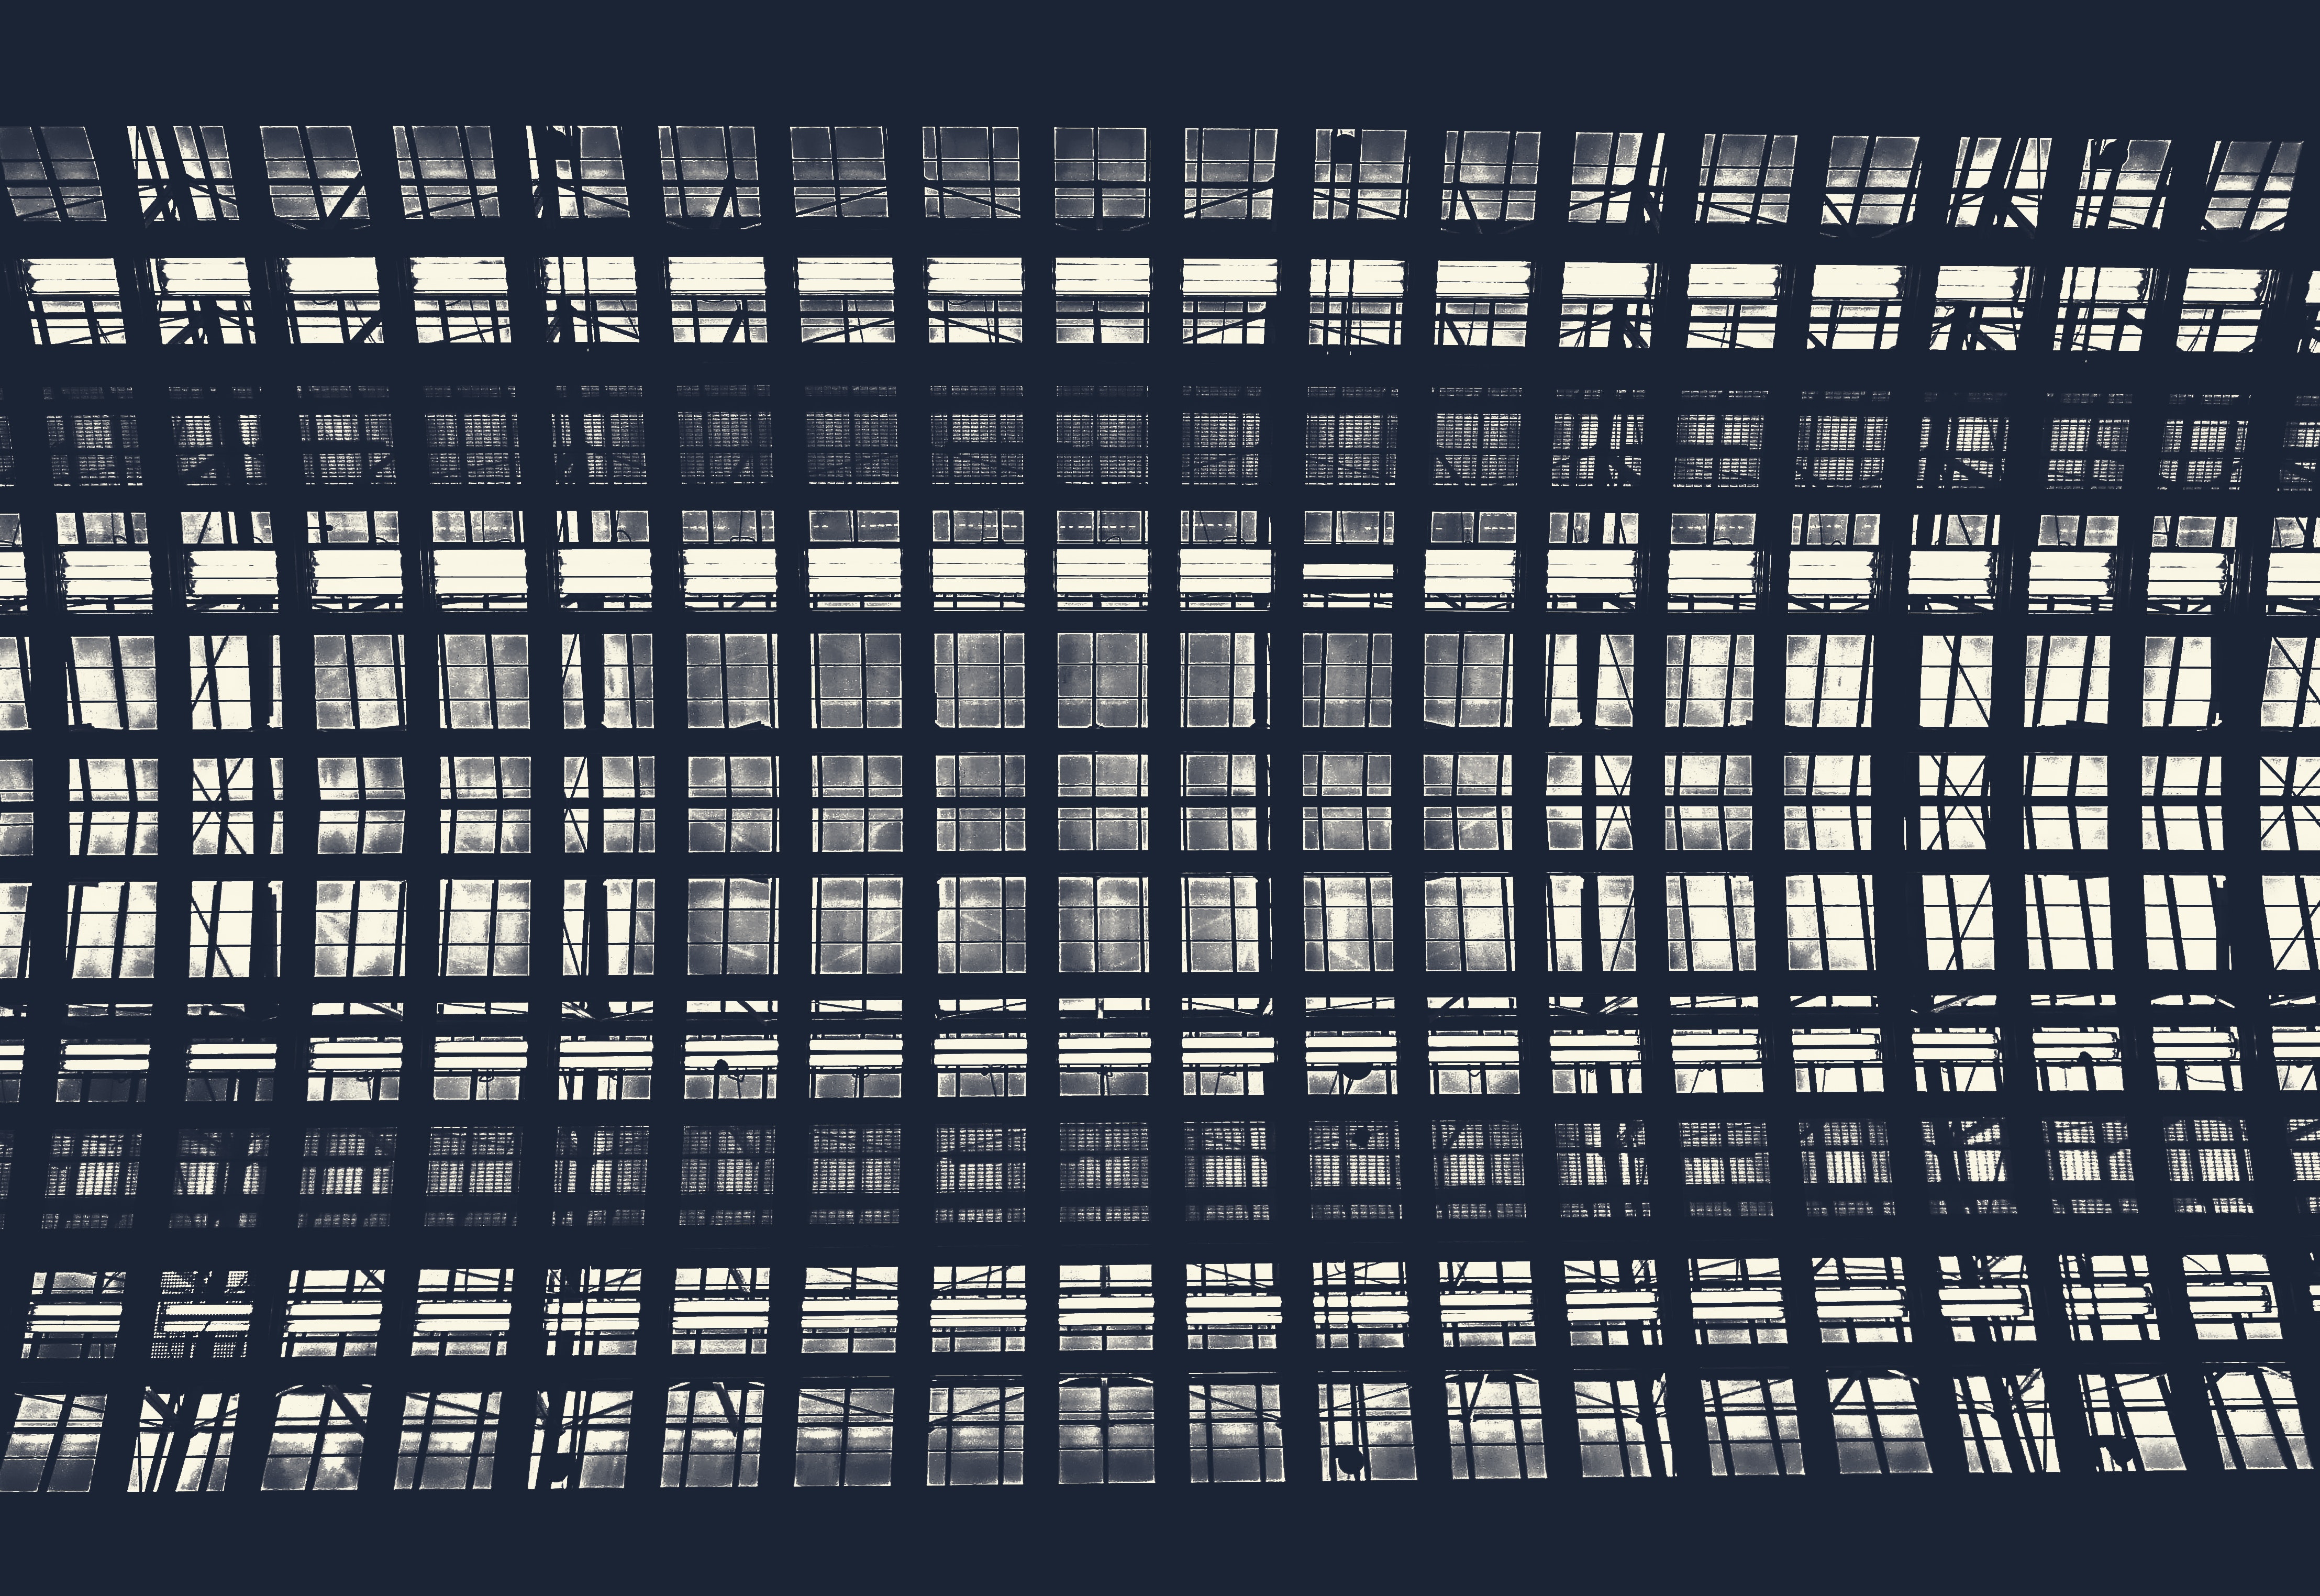
pattern, design, mesh, metal, font, architecture, symmetry, rectangle, parallel, steel, square